Sustainable architecture in Barcelona

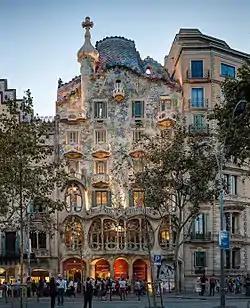
Casa Batlló

The Media-tic was made by Enric Ruiz-Geli, and the building relies solely on renewable energy for its operation. For climate regulation, the original facade has lux meters, which measure the illuminance in an area to optimize the light efficiency of the building. Teflon is used as a solar filter while the facade maximizes the solar light. This helps the building’s climate control and saves carbon dioxide emissions of the building by approximately 60%. Using this building as an example, it has been found that the cost of sustainable architecture is similar to the price of non-sustainable architecture, making it more appealing to build sustainably in the future.